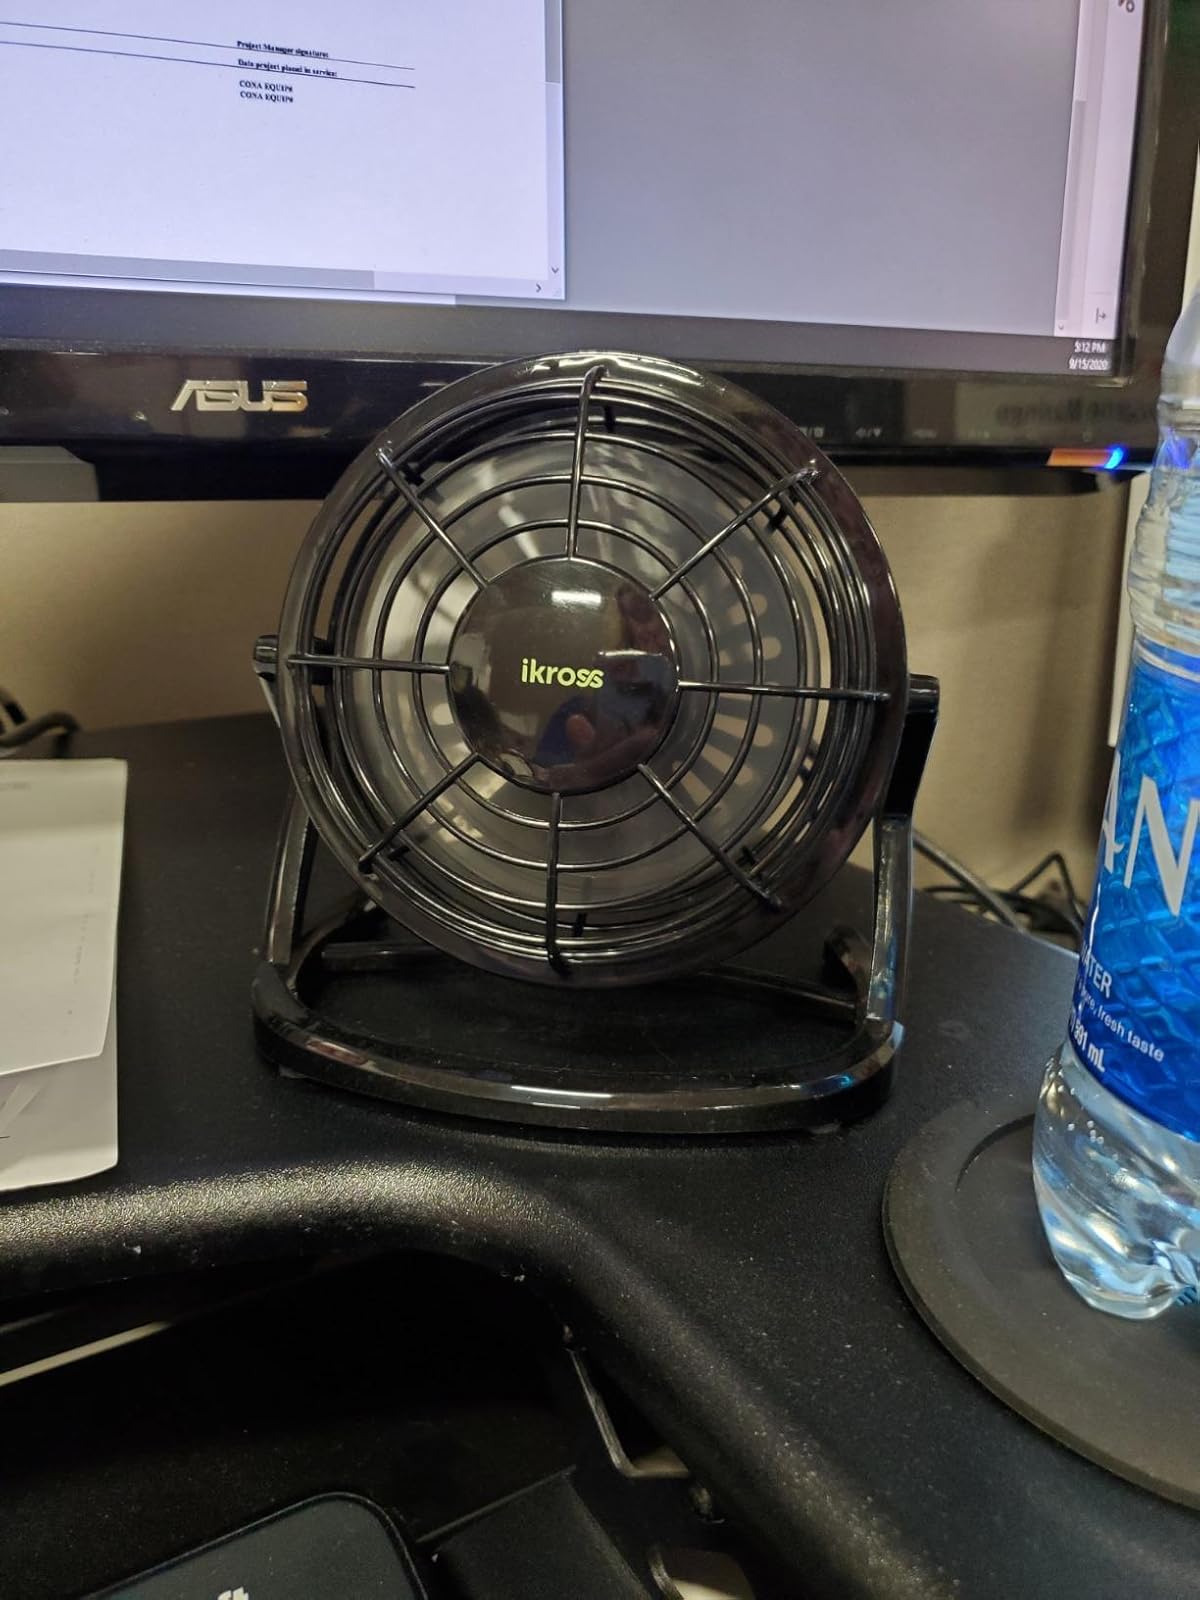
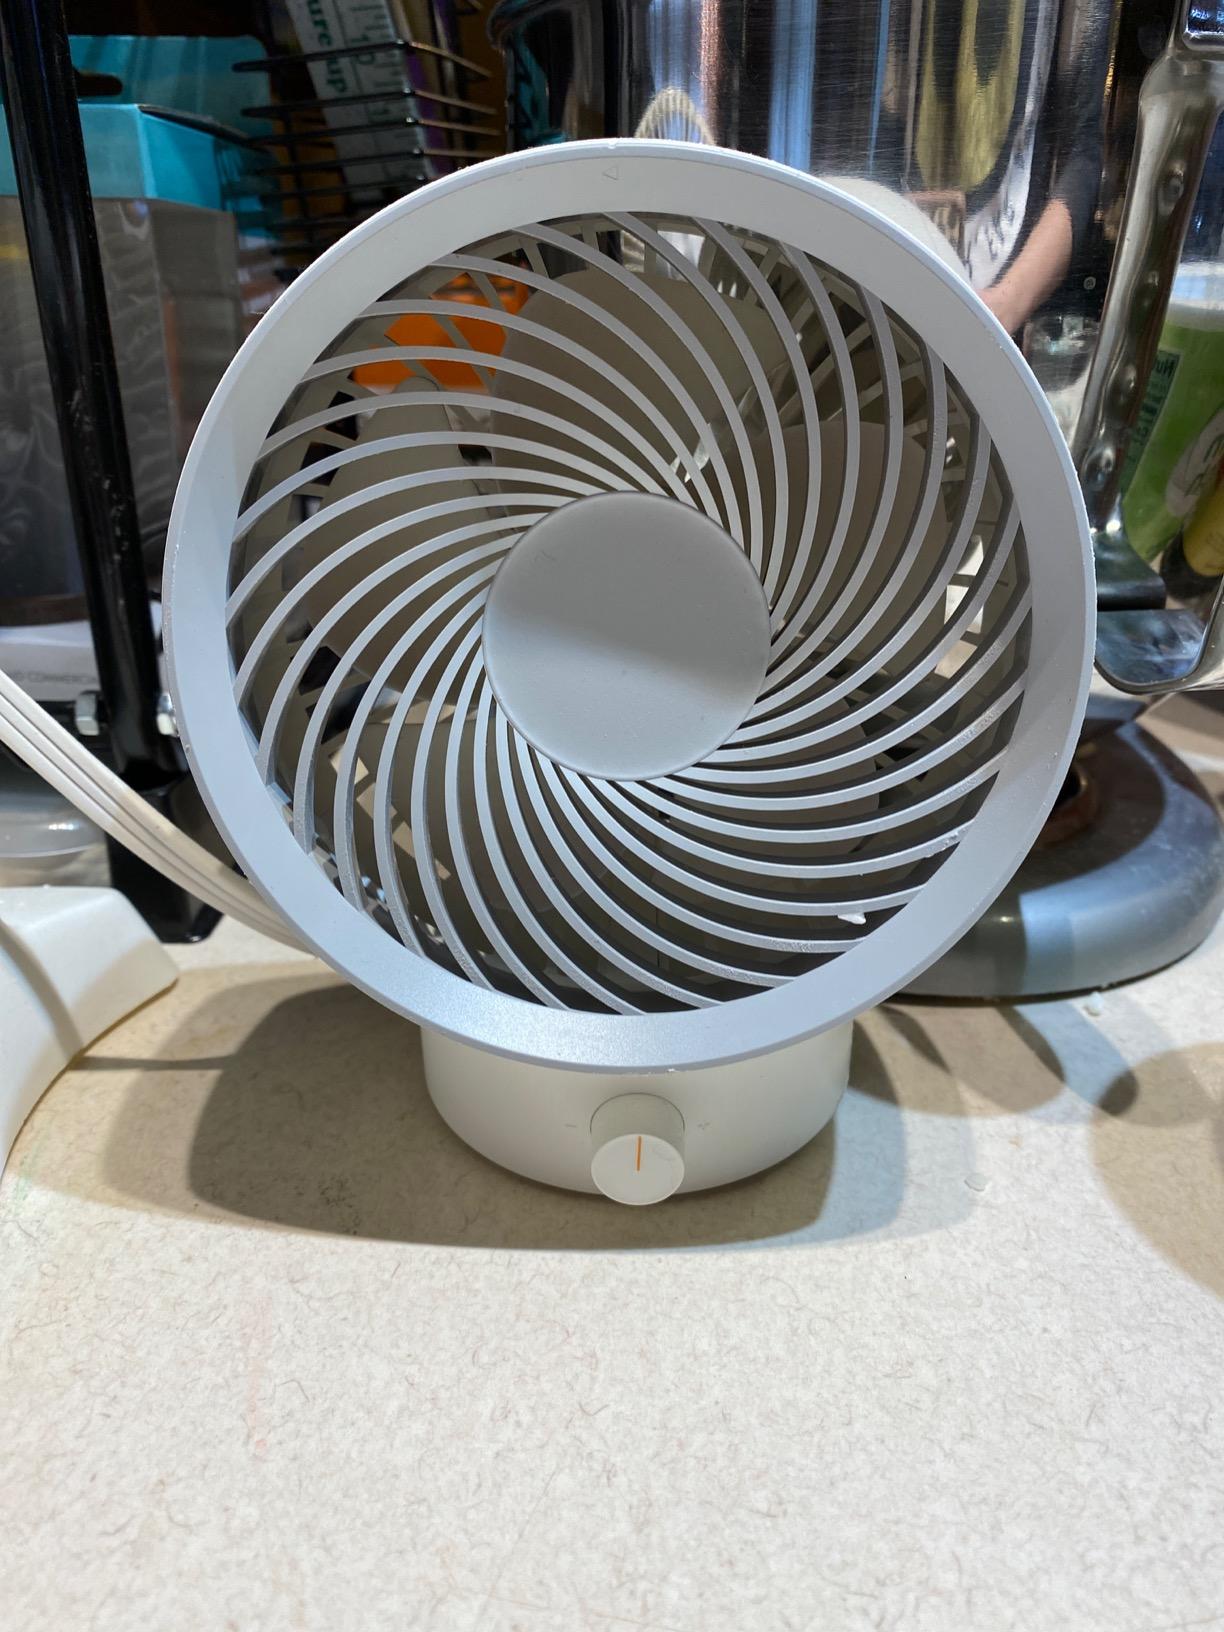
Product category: fan
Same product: no